Stronger (Kelly Clarkson album)

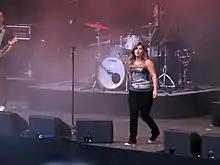
Clarkson performing "Mr. Know It All" in Berlin, Germany, September 2011.

In October 2009, Clarkson announced that the album would be released in Fall 2010. In January 2011, Clarkson stated that the album would be released in March 2011. In March 2011, Clarkson announced that the album had been pushed back to September 2011, explaining "I realize that is a long time, but that’s the best time to release it apparently so I’m sorry for the wait, but I promise you it sounds great!" Producer Darkchild told "The Hollywood Reporter" that it was a "smart decision", while Claude Kelly remarked that the move could work in her favor, citing "I will say that I'd be willing to bet that the reason it was pushed back was not for anything as horrible or earth-shattering as people think — it's probably ("sic") a better setup". It was also reported that the delay was caused by the internal restructuring at Sony Music with the former Universal Music Group chairman Doug Morris entering as its new CEO. On July 11, 2011, several demo songs that Clarkson recorded, ranging from 50 to 70, were leaked onto the internet, some of which were recorded in 2002 while Clarkson was recording "Thankful", and others were recorded for "Stronger". RCA immediately issued warnings to infringing websites, and leaked tracks were soon removed from such sites. Clarkson, who came home after spending a vacation in Tahiti, released a statement, saying "I get back in the States from a vacation and somehow 50 of my songs are leaked on the Internet?! There's no point in getting angry because there's nothing I can do. I can't wait for everybody to hear my actual finished fifth album." In an exclusive interview with "Entertainment Weekly", Clarkson responded to the situation: